Ken Martin

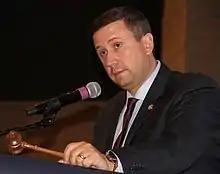
Martin in 2017

In 2018, Walz was elected governor, marking the first time the DFL had had three consecutive terms in the governor's office. In addition, the DFL won every constitutional office; won back the majority in the State House of Representatives; flipped two congressional seats from red to blue, one of which had been held by Republicans for over 40 years; and elected two women to the U.S. Senate, Amy Klobuchar and Tina Smith, becoming only the fifth state to be represented by two women in the Senate simultaneously. Also in 2018, after trying for many years, Martin persuaded Dean Phillips to run for Congress in Minnesota's 3rd district. Phillips defeated the incumbent, Republican Erik Paulsen, and was reelected in 2020 and 2022.